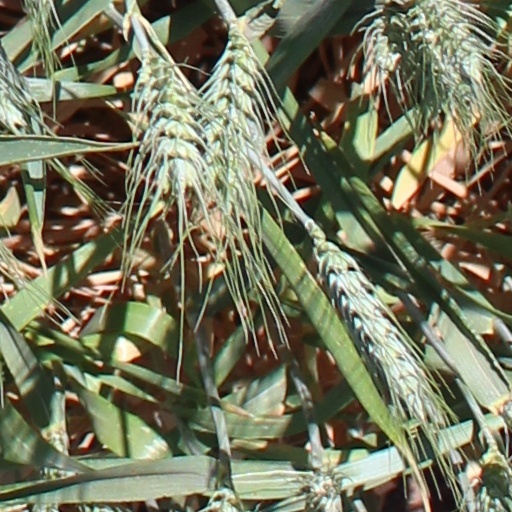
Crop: wheat